Worb SBB railway station

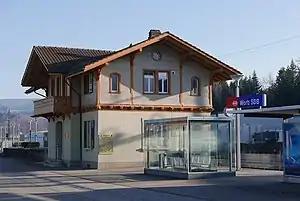
The station building in 2016

Worb SBB railway station is a railway station in the municipality of Worb, in the Swiss canton of Bern. It is an intermediate stop on the standard gauge Bern–Lucerne line of Swiss Federal Railways. The station is located outside Worb, some south from the station in the city center.